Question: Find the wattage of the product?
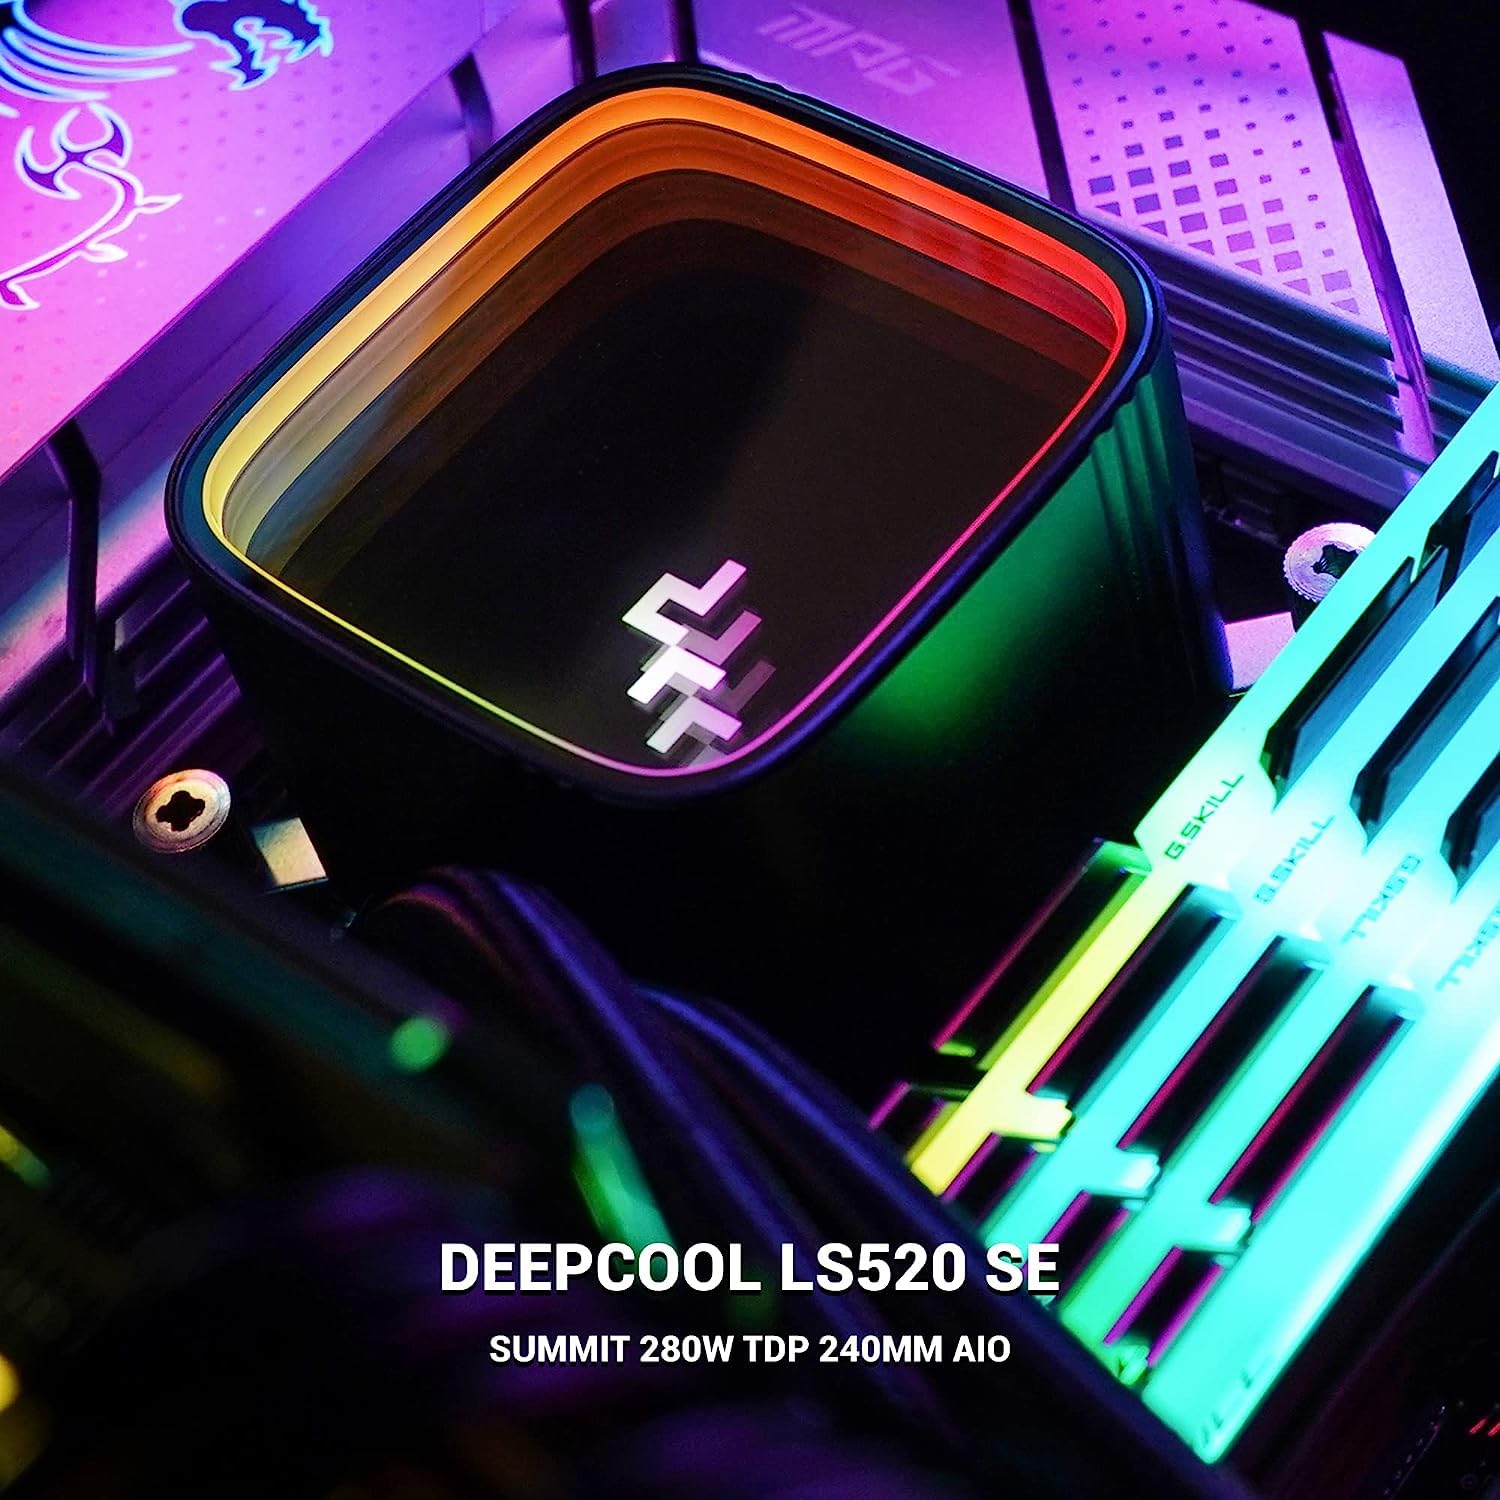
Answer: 280.0 watt